Harry Hodson

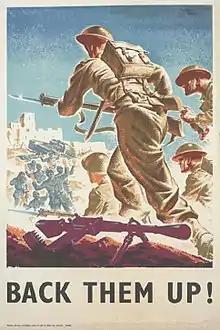
Ministry of Information poster

When war broke out in 1939, Hodson took charge of the Empire Division of the Ministry of Information, where he edited a weekly newsletter. He was Director of the Empire Division of the Ministry of Information from 1939 to 1941.